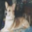
Label: dog